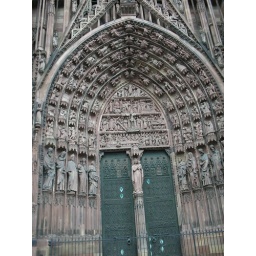
Look at all those saints. Like they're standing on little jet packs, flying up over the doors.